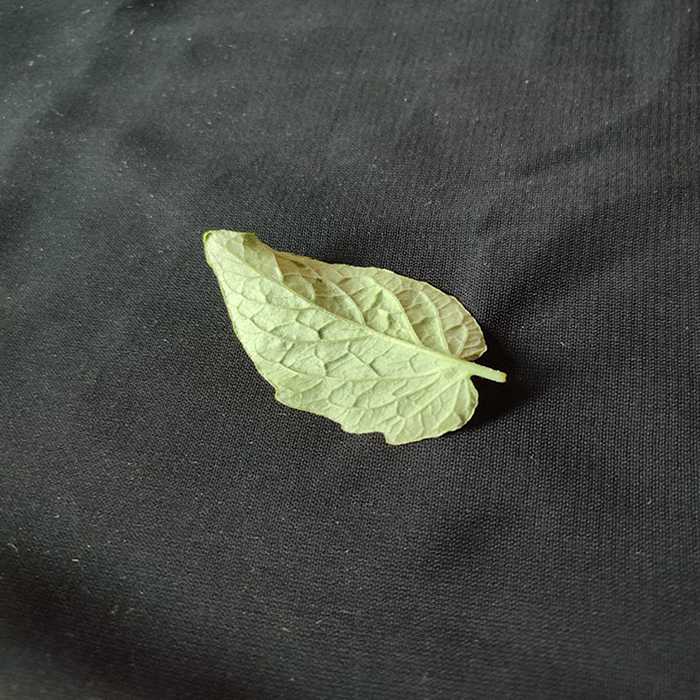
Plant: Tomato
Label: Tomato Fresh leaf